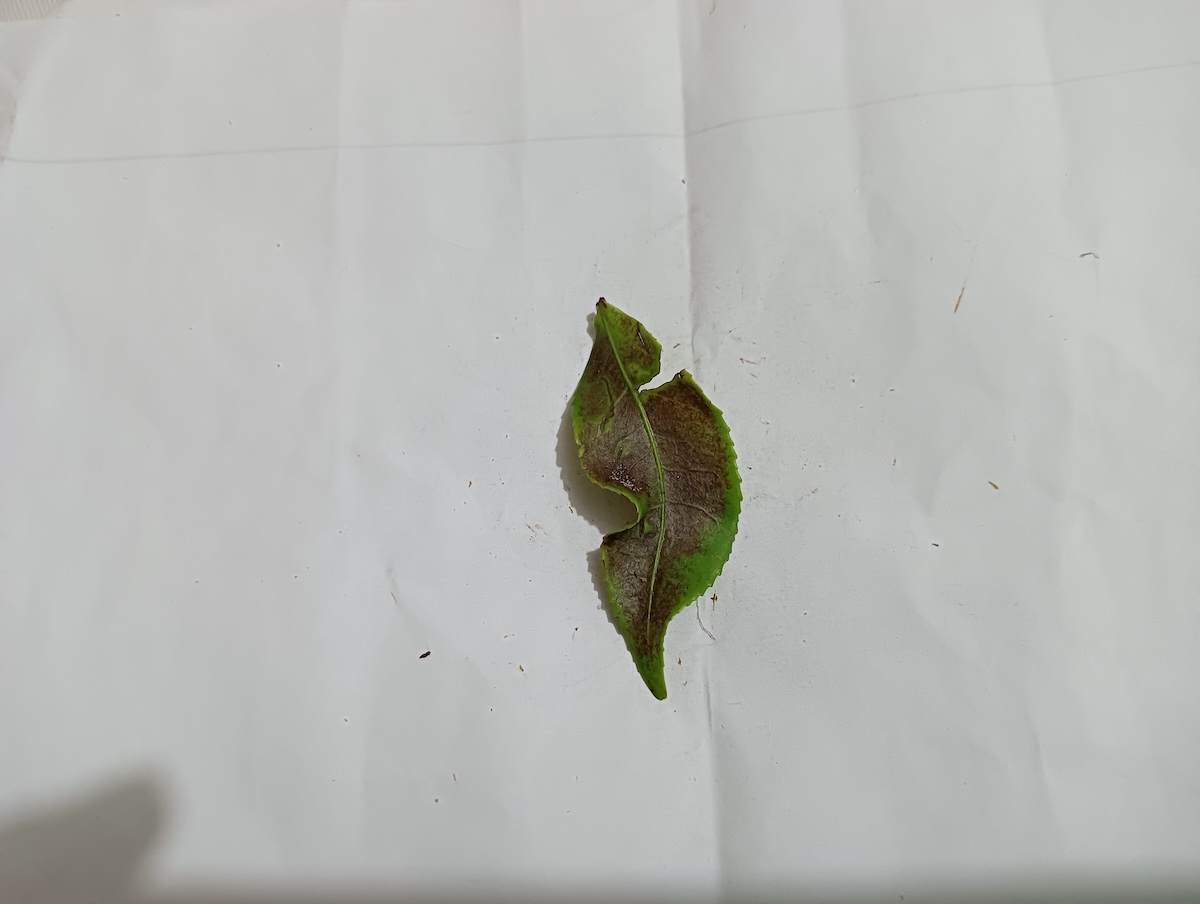
Label: Red spider